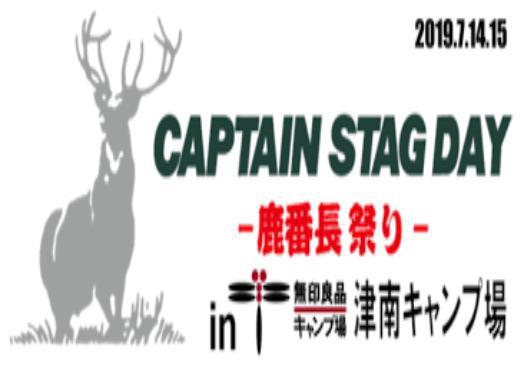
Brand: captain stag
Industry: Necessities